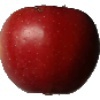
Label: Apple Braeburn 1